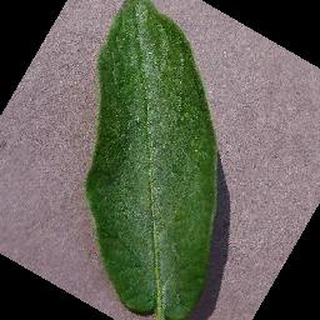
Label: healthy_potato